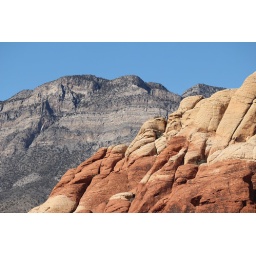
The drab grey of the normal mountain in the background accents the wierd colours of the rock thrusting up from the parkway.